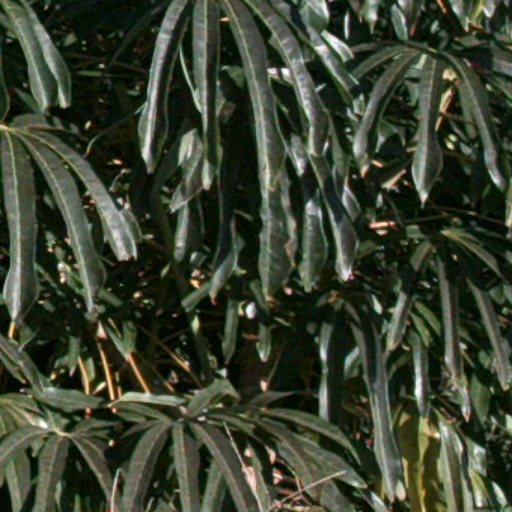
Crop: cassava